Biomineralization

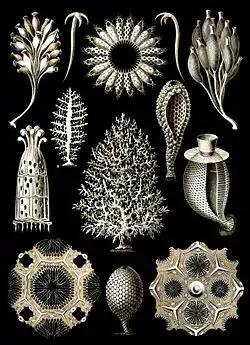
Some calcareous sponges (Ernst Haeckel, "Kunstformen der Natur")

The first evidence of biomineralization dates to some , and sponge-grade organisms may have formed calcite skeletons . But in most lineages, biomineralization first occurred in the Cambrian or Ordovician periods. Organisms used whichever form of calcium carbonate was more stable in the water column at the point in time when they became biomineralized, and stuck with that form for the remainder of their biological history (but see for a more detailed analysis). The stability is dependent on the Ca/Mg ratio of seawater, which is thought to be controlled primarily by the rate of sea floor spreading, although atmospheric levels may also play a role.